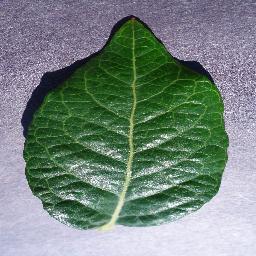
Label: Blueberry___healthy